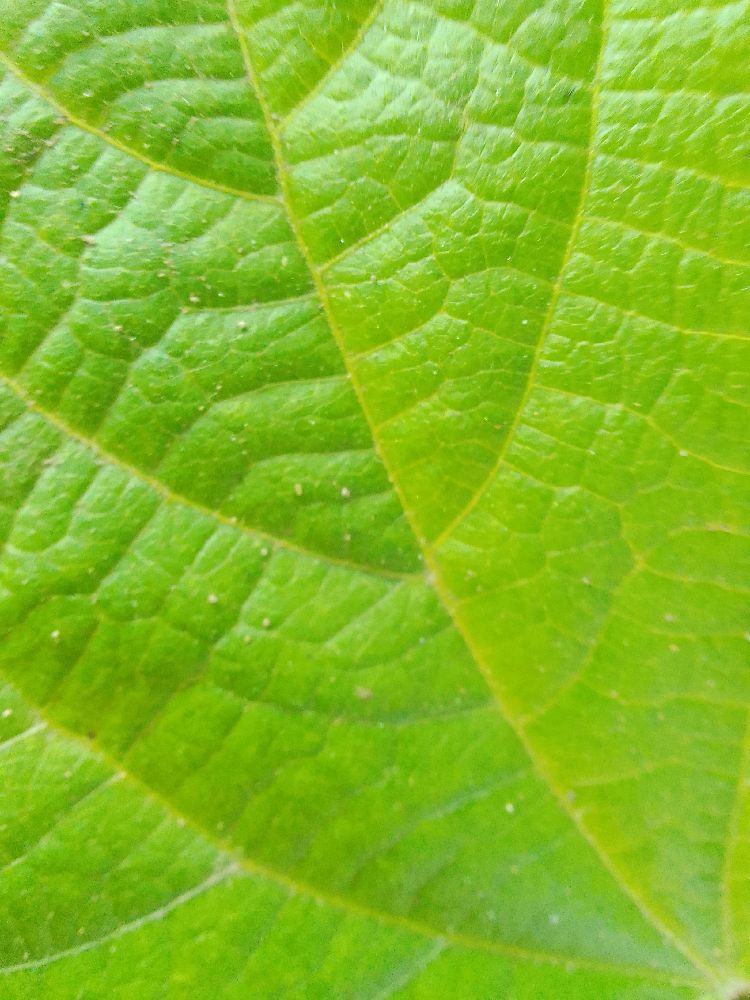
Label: healthy